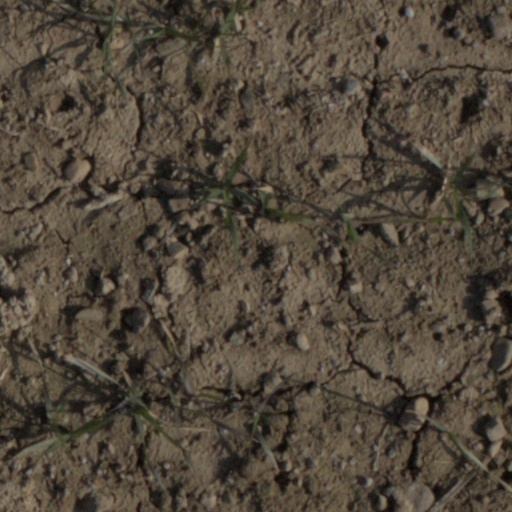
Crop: wheat